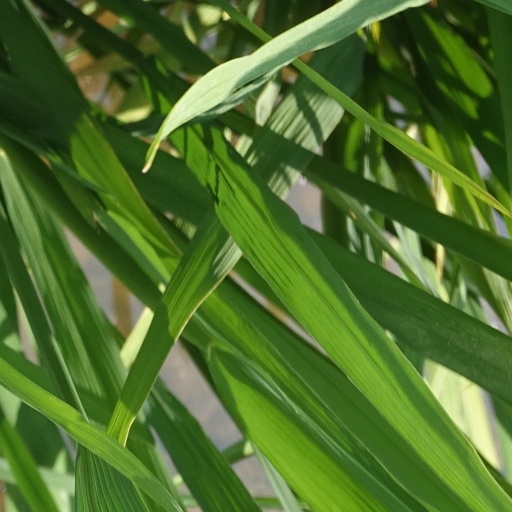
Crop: rice